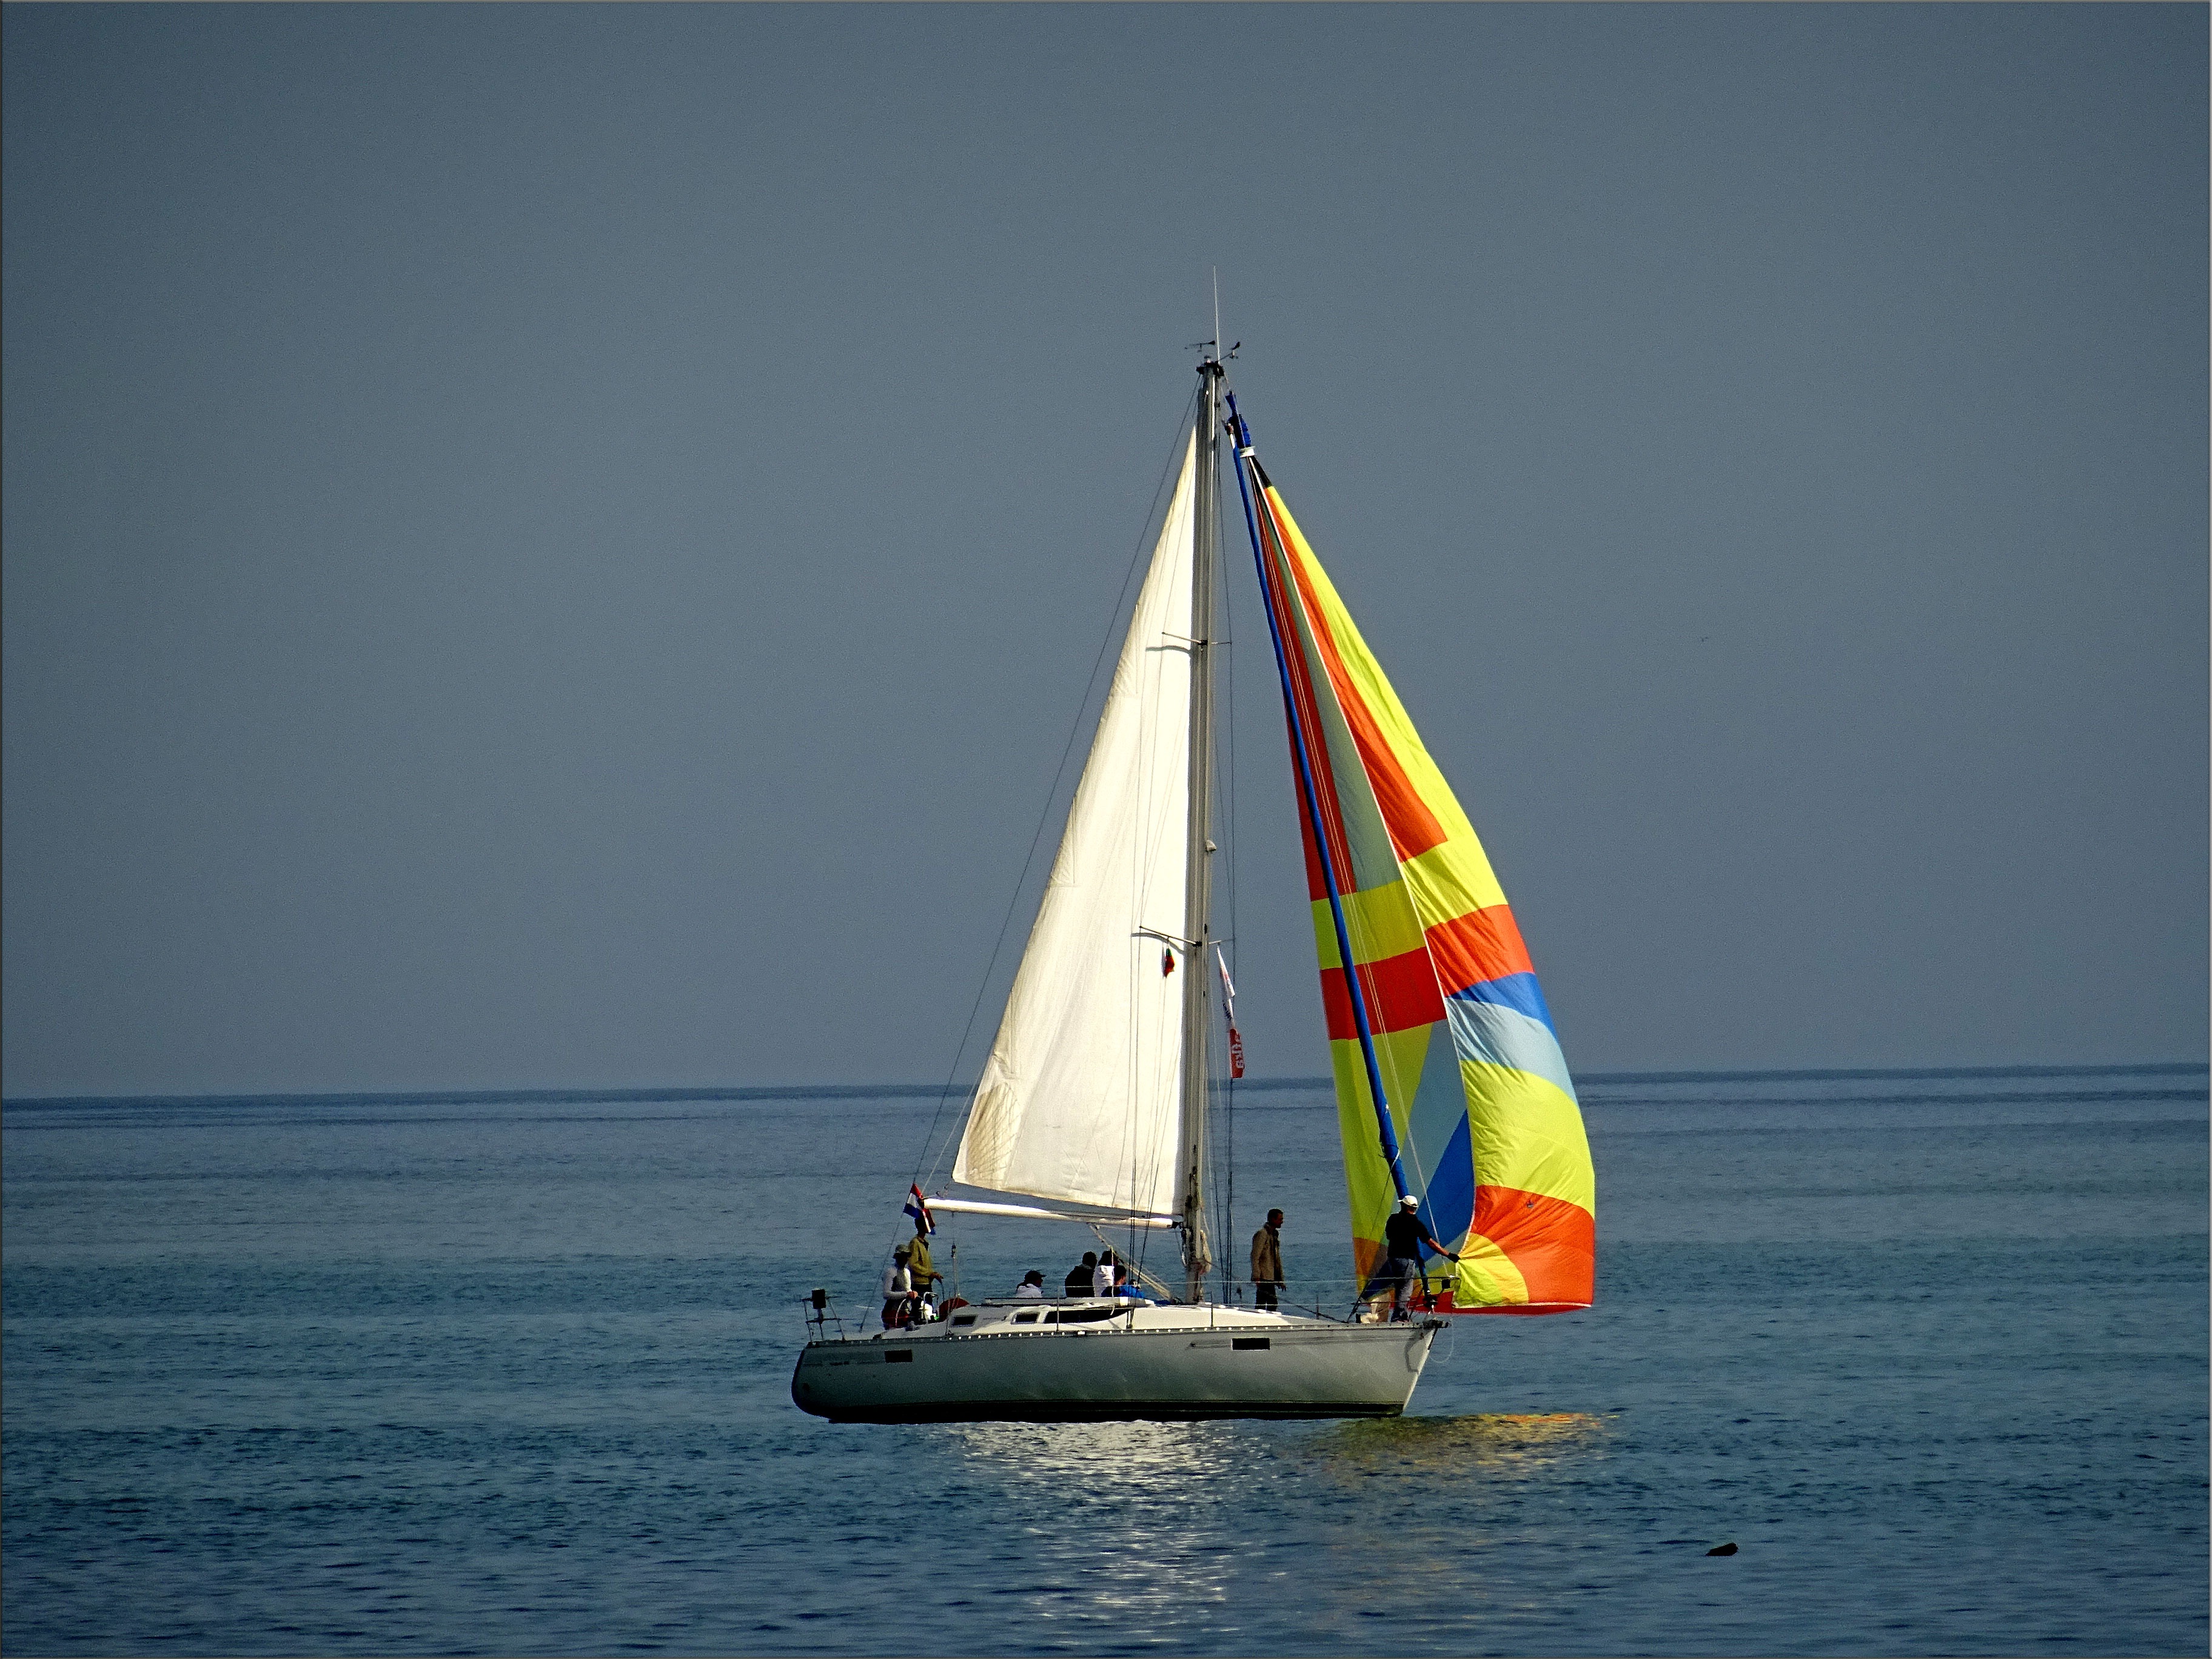
sea, water, ocean, boat, vehicle, mast, sailing, yacht, sailboat, sports, sail, watercraft, schooner, sailing ship, dinghy, windsports, dinghy sailing, sailboat racing